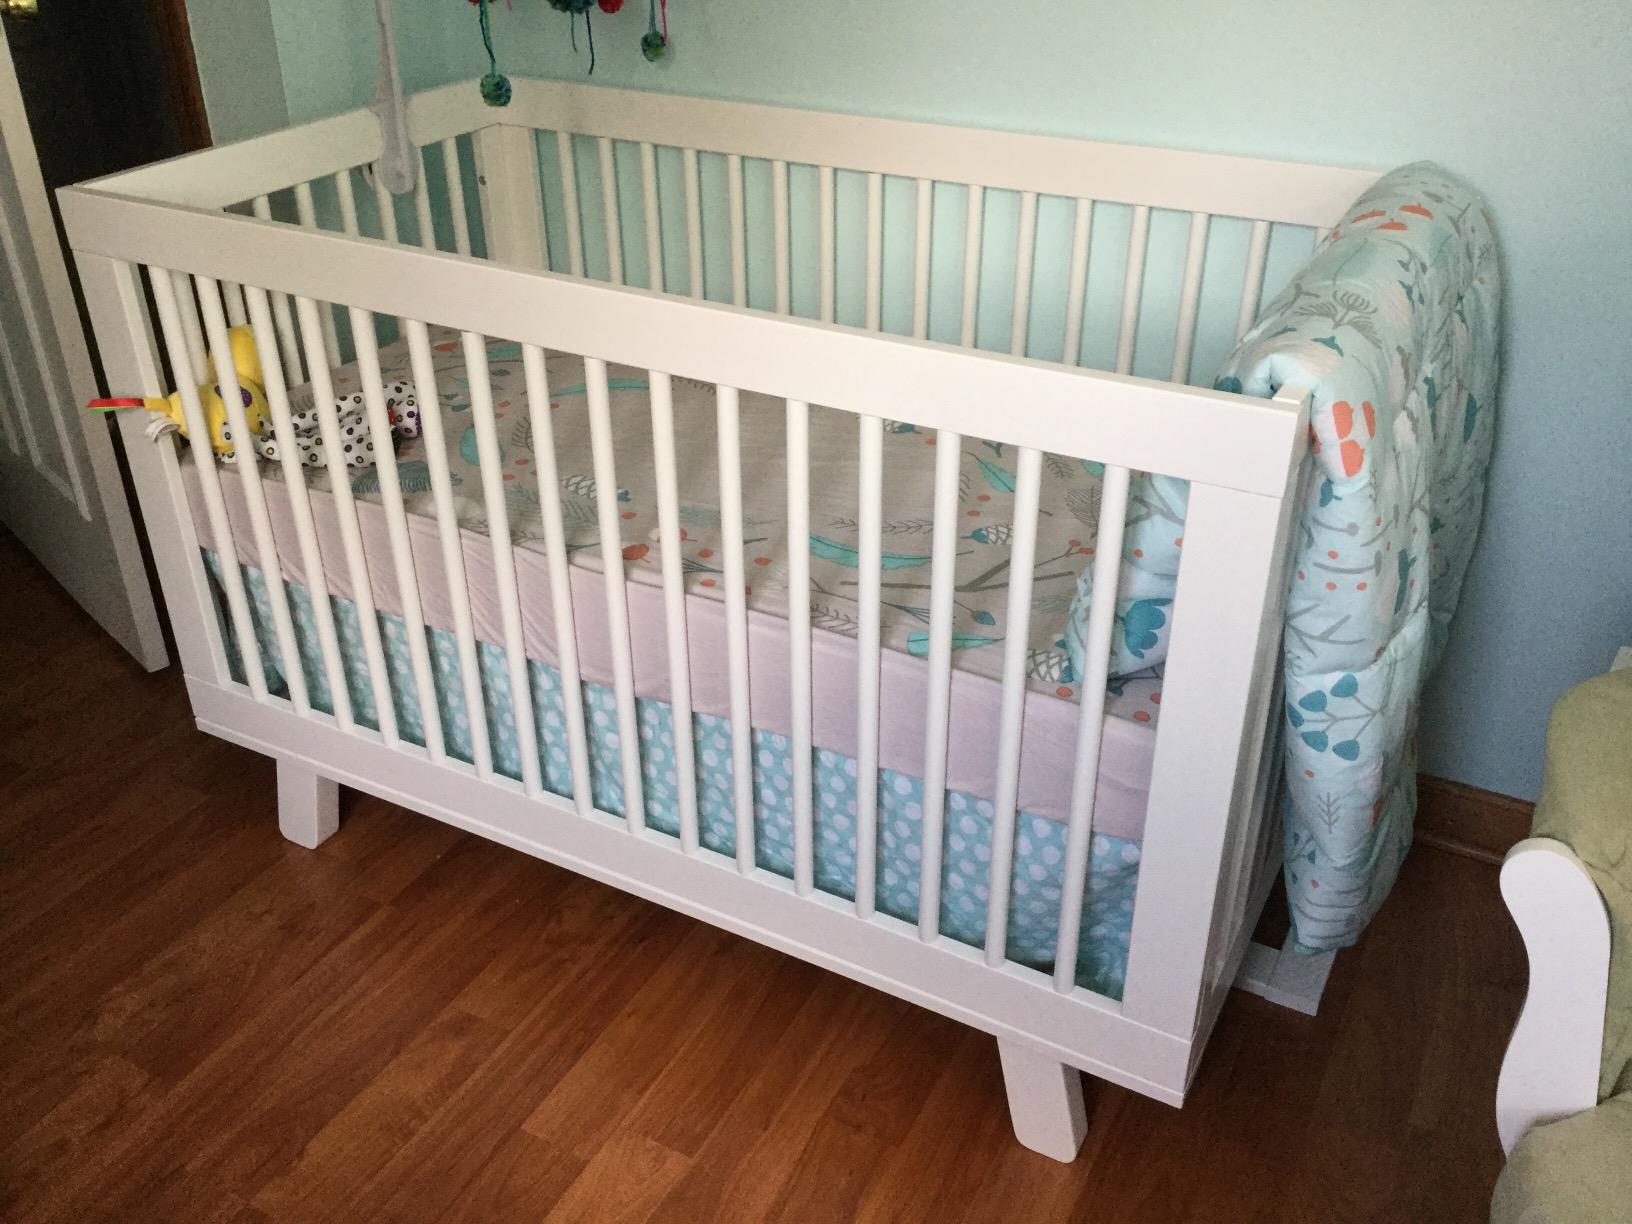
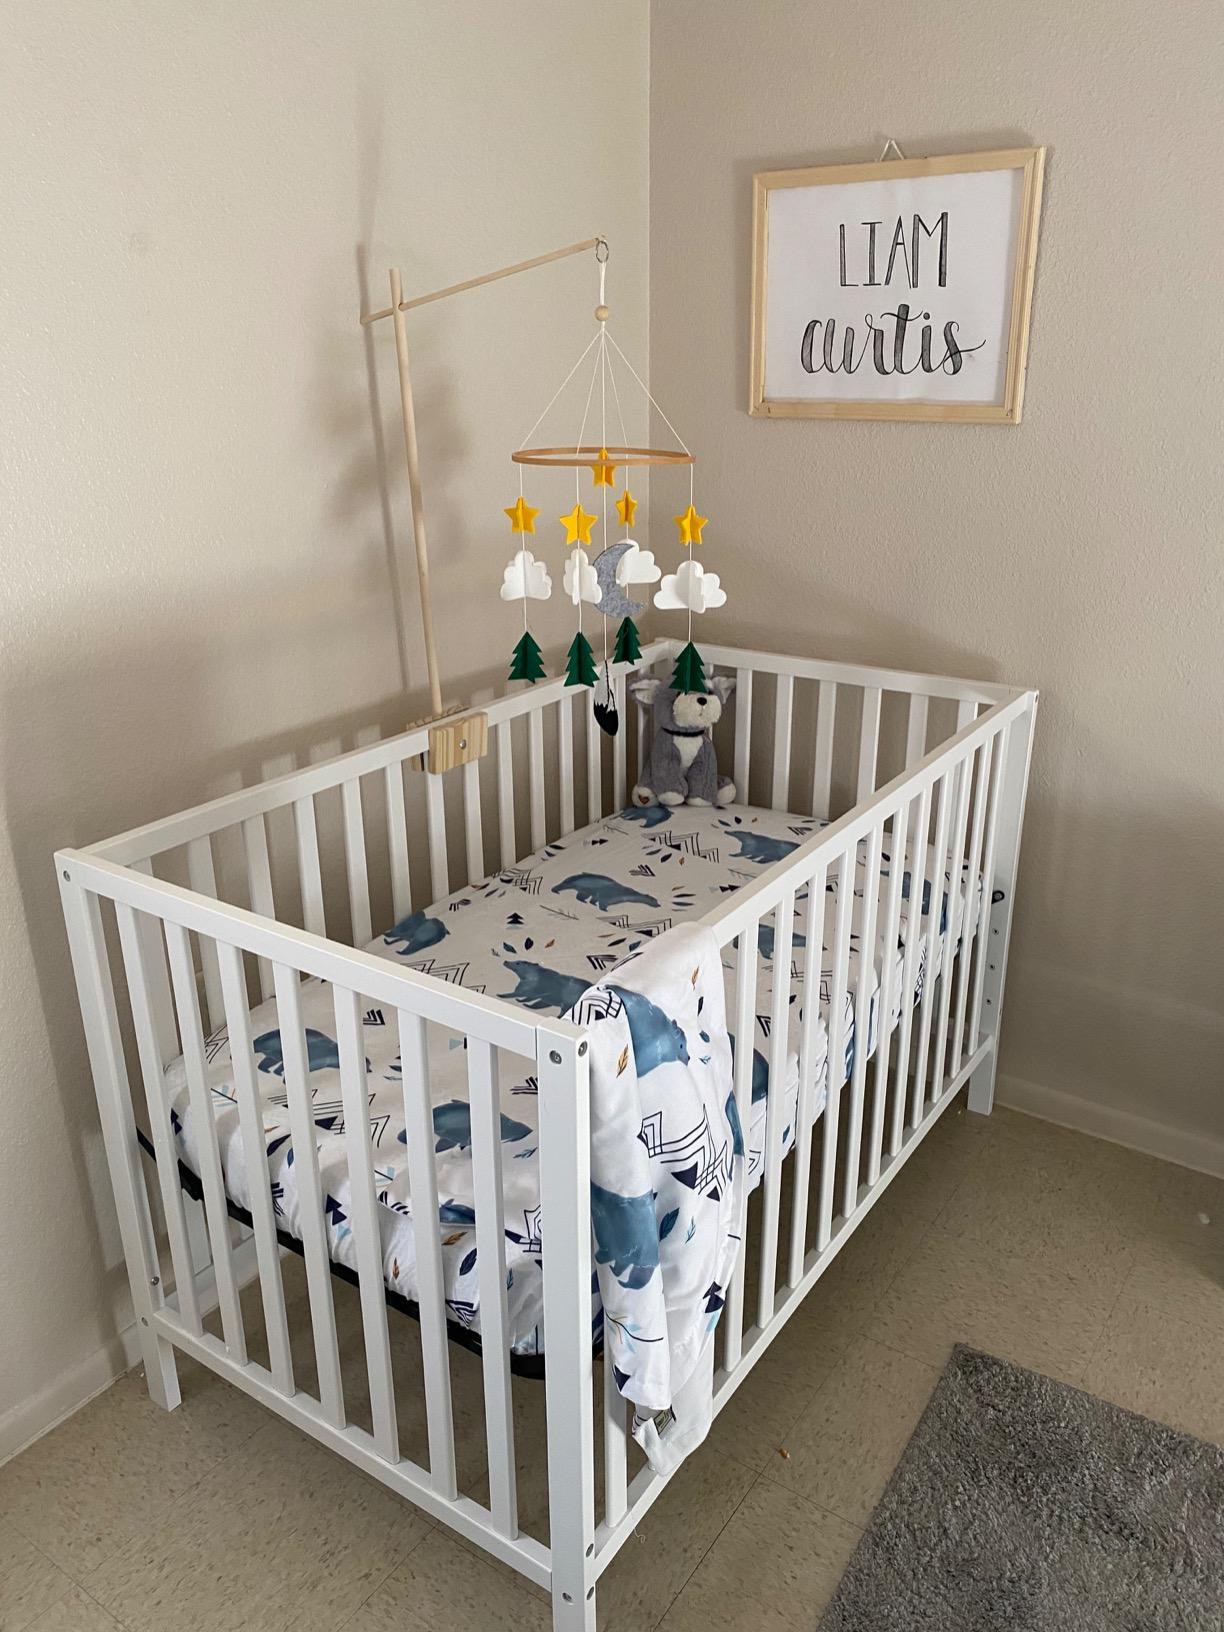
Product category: products_crib
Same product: no